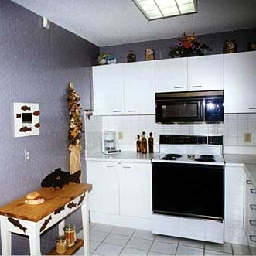
Room type: kitchen